XHDRD-FM

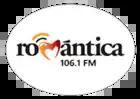
Final logo on 106.1 MHz

XEDRD-AM 820 received its concession on November 28, 1988. It was owned by Radiorama subsidiary Audio Panorama, S.A.